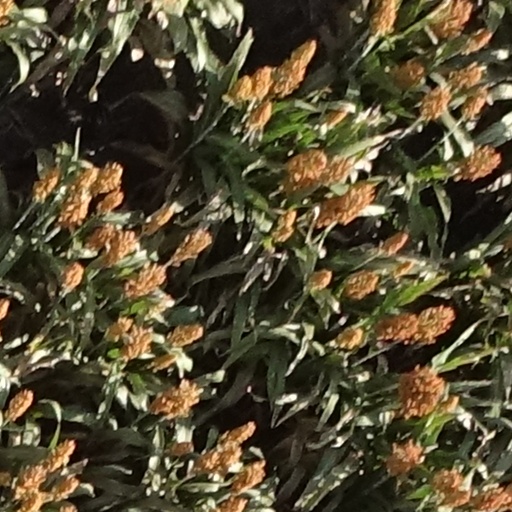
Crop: sorghum